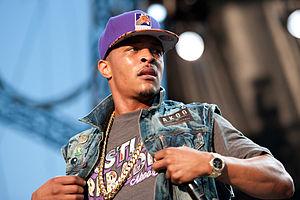
T.I., de son vrai nom Clifford Joseph Harris Jr., né le 25 septembre 1980 à Atlanta, en Géorgie, est un rappeur, producteur musical, producteur de cinéma et acteur américain. Il signe son premier contrat de distribution au label LaFace Records en 1999, une division d'Arista Records. En 2001, T.I. forme le groupe Pimp Squad Click, aux côtés d'amis et rappeurs. Bien que membre d'Arista, T.I. signe également au label Atlantic Records et devient chief executive officer de son propre label, Grand Hustle Records, qu'il lance en 2003. T.I. est sans doute connu comme l'un des rappeurs les plus populaires du sous-genre trap, aux côtés de Young Jeezy et Gucci Mane.